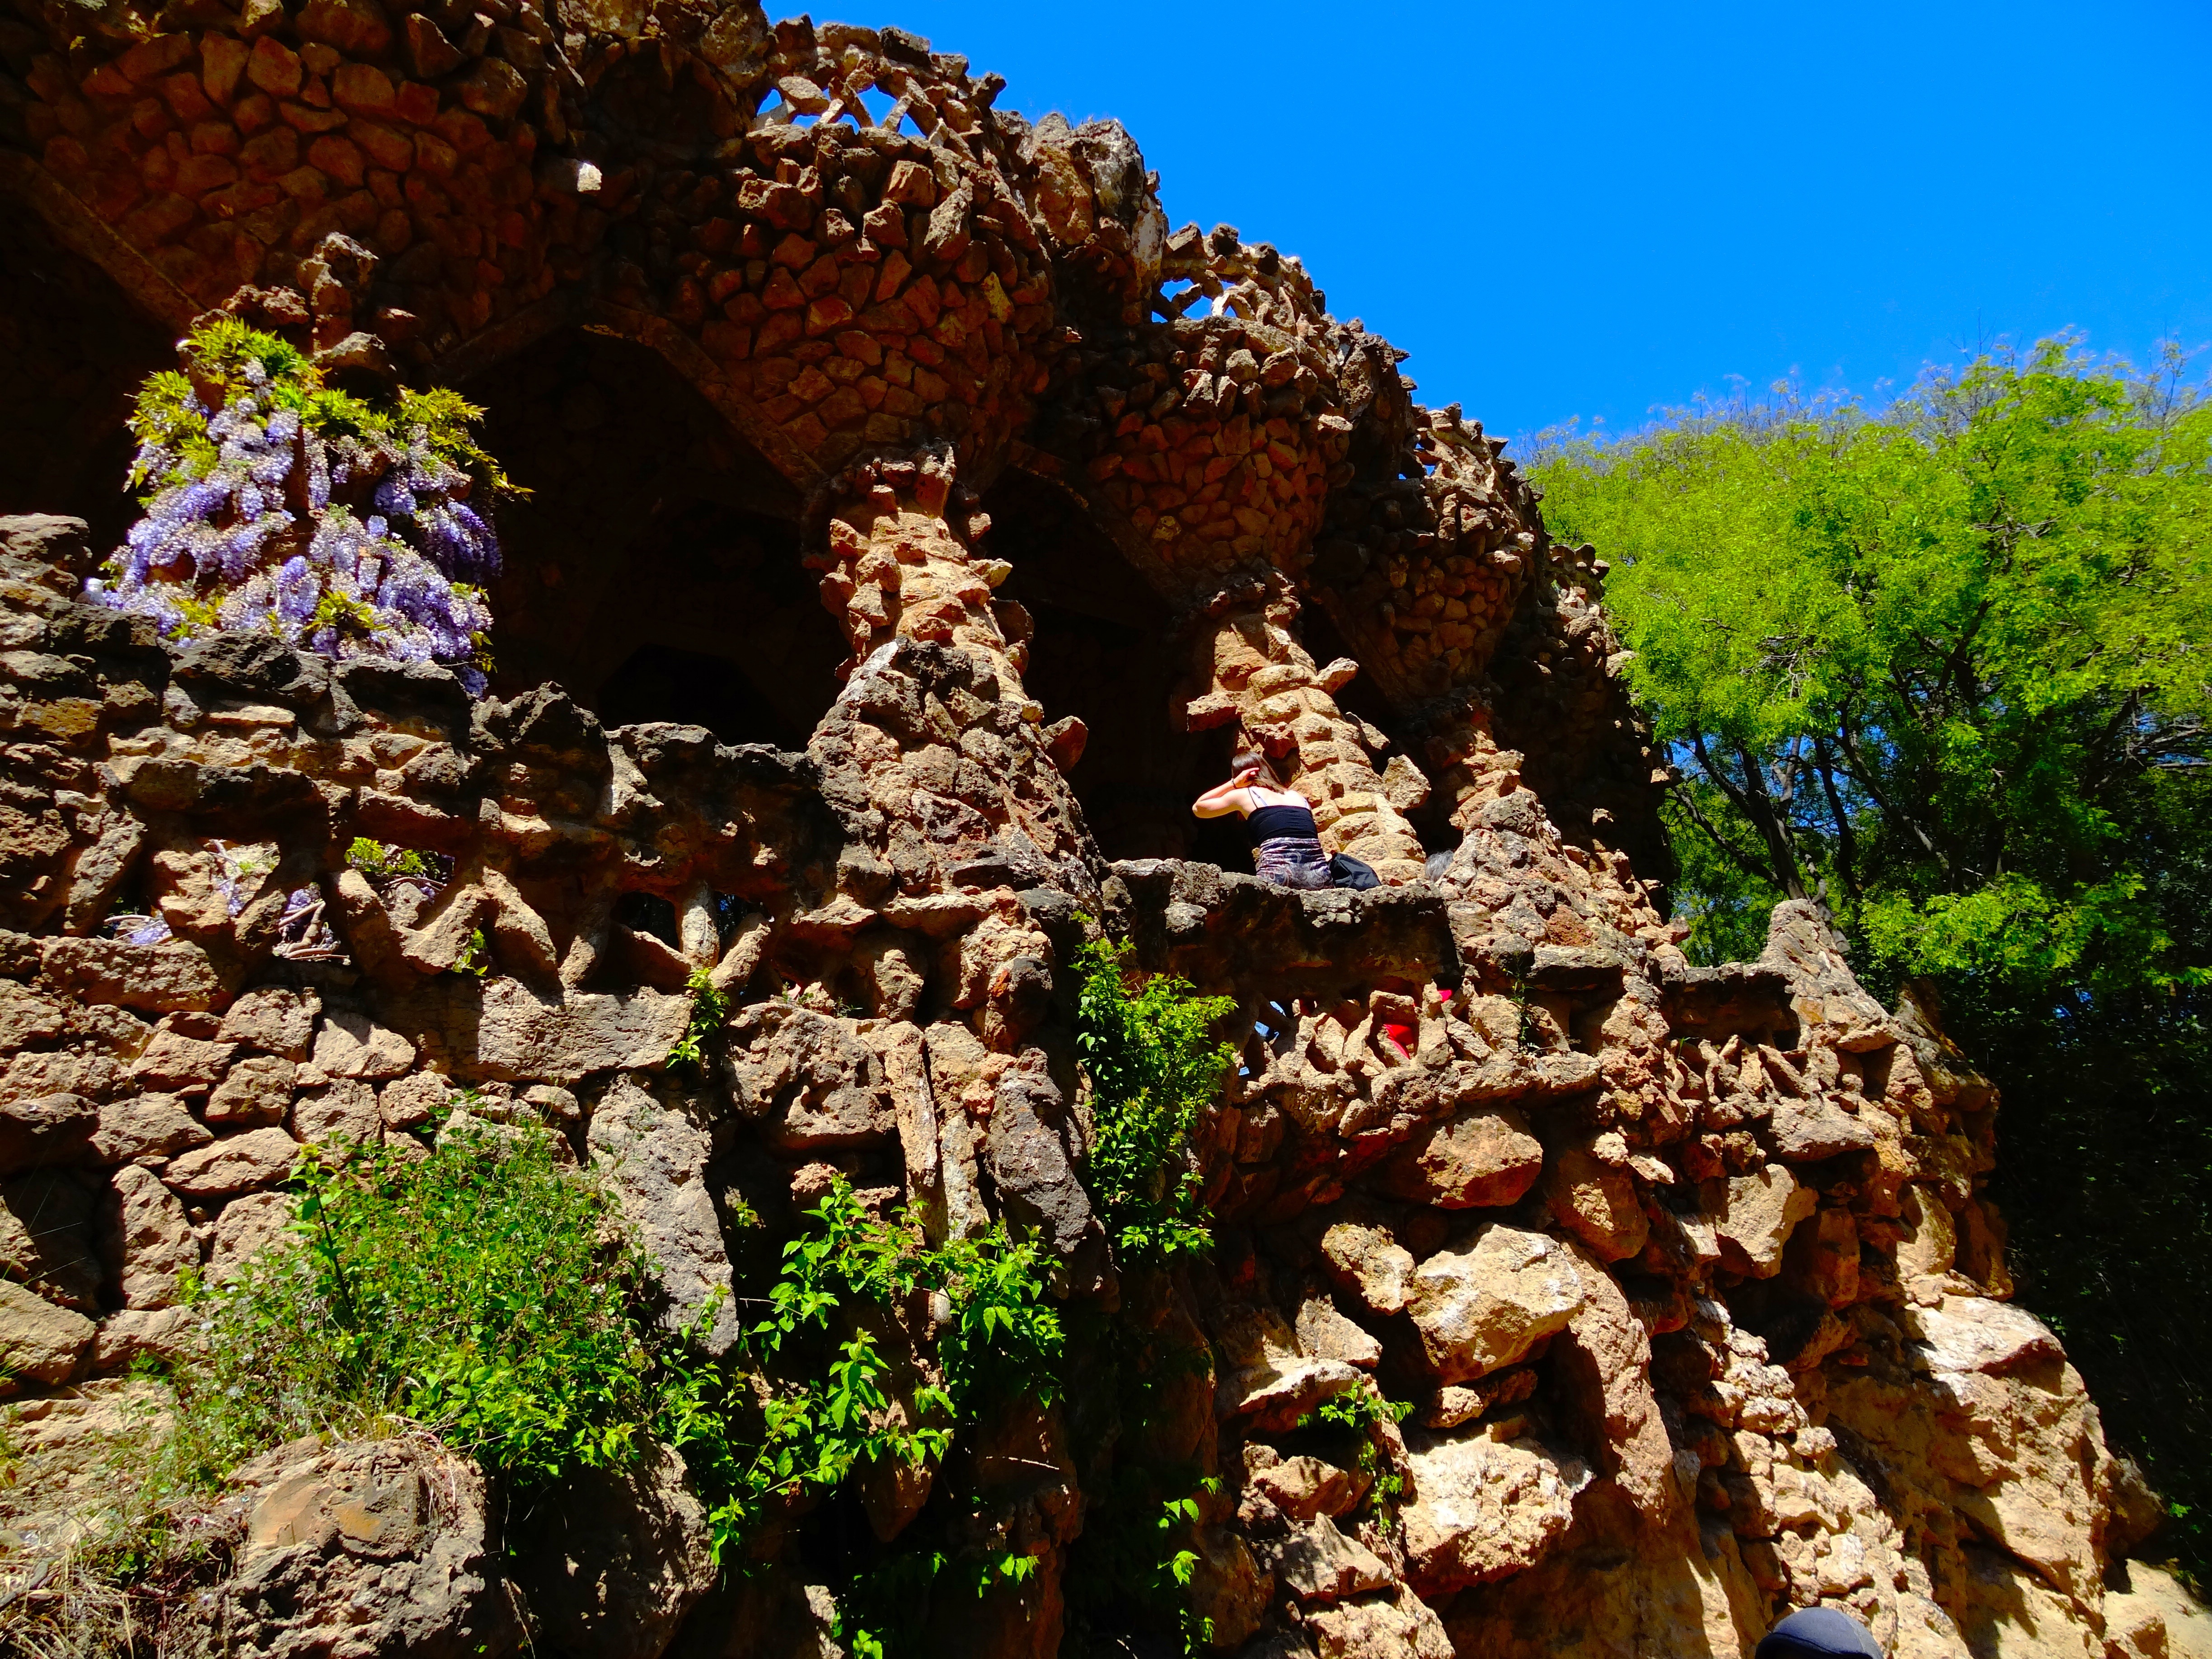
tree, rock, architecture, plant, leaf, flower, autumn, soil, garden, flora, barcelona, gaudi, ecosystem, monuments, modernist, modernism, cheetah park